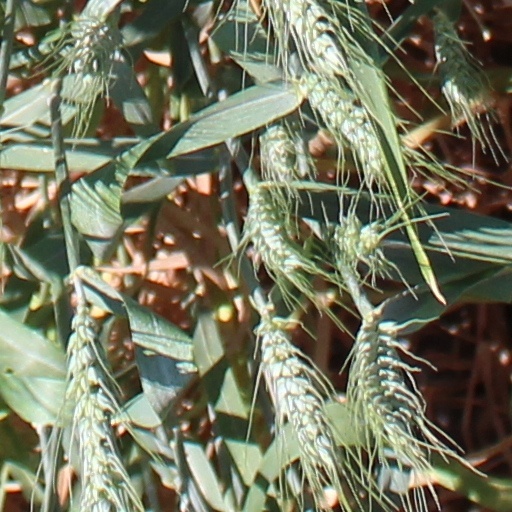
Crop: wheat